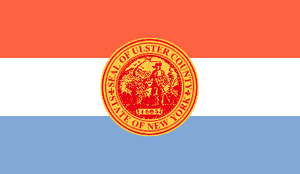
Le comté d'Ulster est l'un des 62 comtés de l'État de New York, aux États-Unis. Le siège du comté est Kingston.